Little Tennessee River

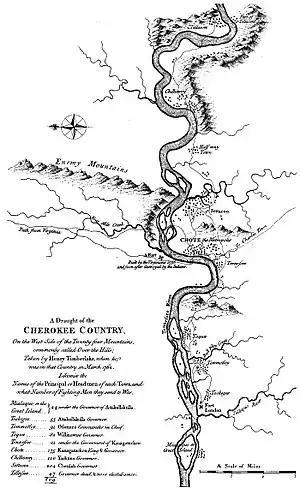
Henry Timberlake's 1765 "Draught of the Cherokee Country," showing several Cherokee villages and towns located along the lower Little Tennessee River

The Little Tennessee River and its immediate watershed comprise one of the richest archaeological areas in the southeastern United States, containing substantial indigenous habitation sites dating to as early as 7,500 B.C. Cyrus Thomas, who conducted a survey in the 1880s of earthwork mounds in the area for the Smithsonian Institution, wrote that the Little Tennessee River was "undoubtedly the most interesting archaeological section in the entire Appalachian district."